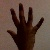
The image shows a hand gesture representing the number 5 in Indian Sign Language.